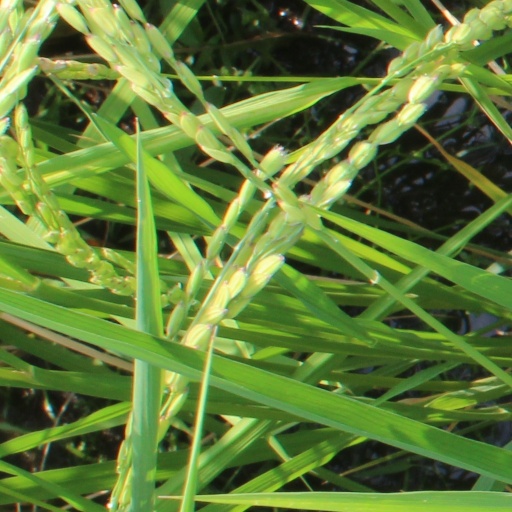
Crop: rice